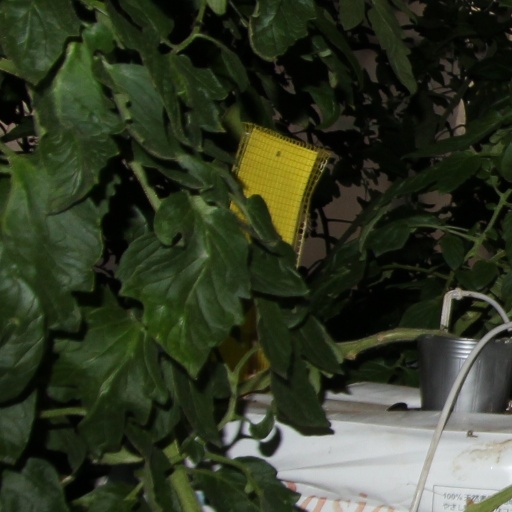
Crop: tomato